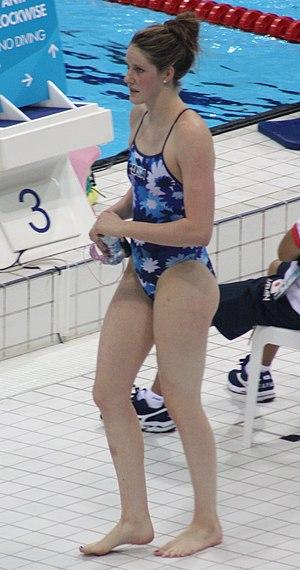
Melissa « Missy » Jeanette Franklin, née le 10 mai 1995 à Pasadena en Californie, est une nageuse américaine spécialiste du dos et de la nage libre.